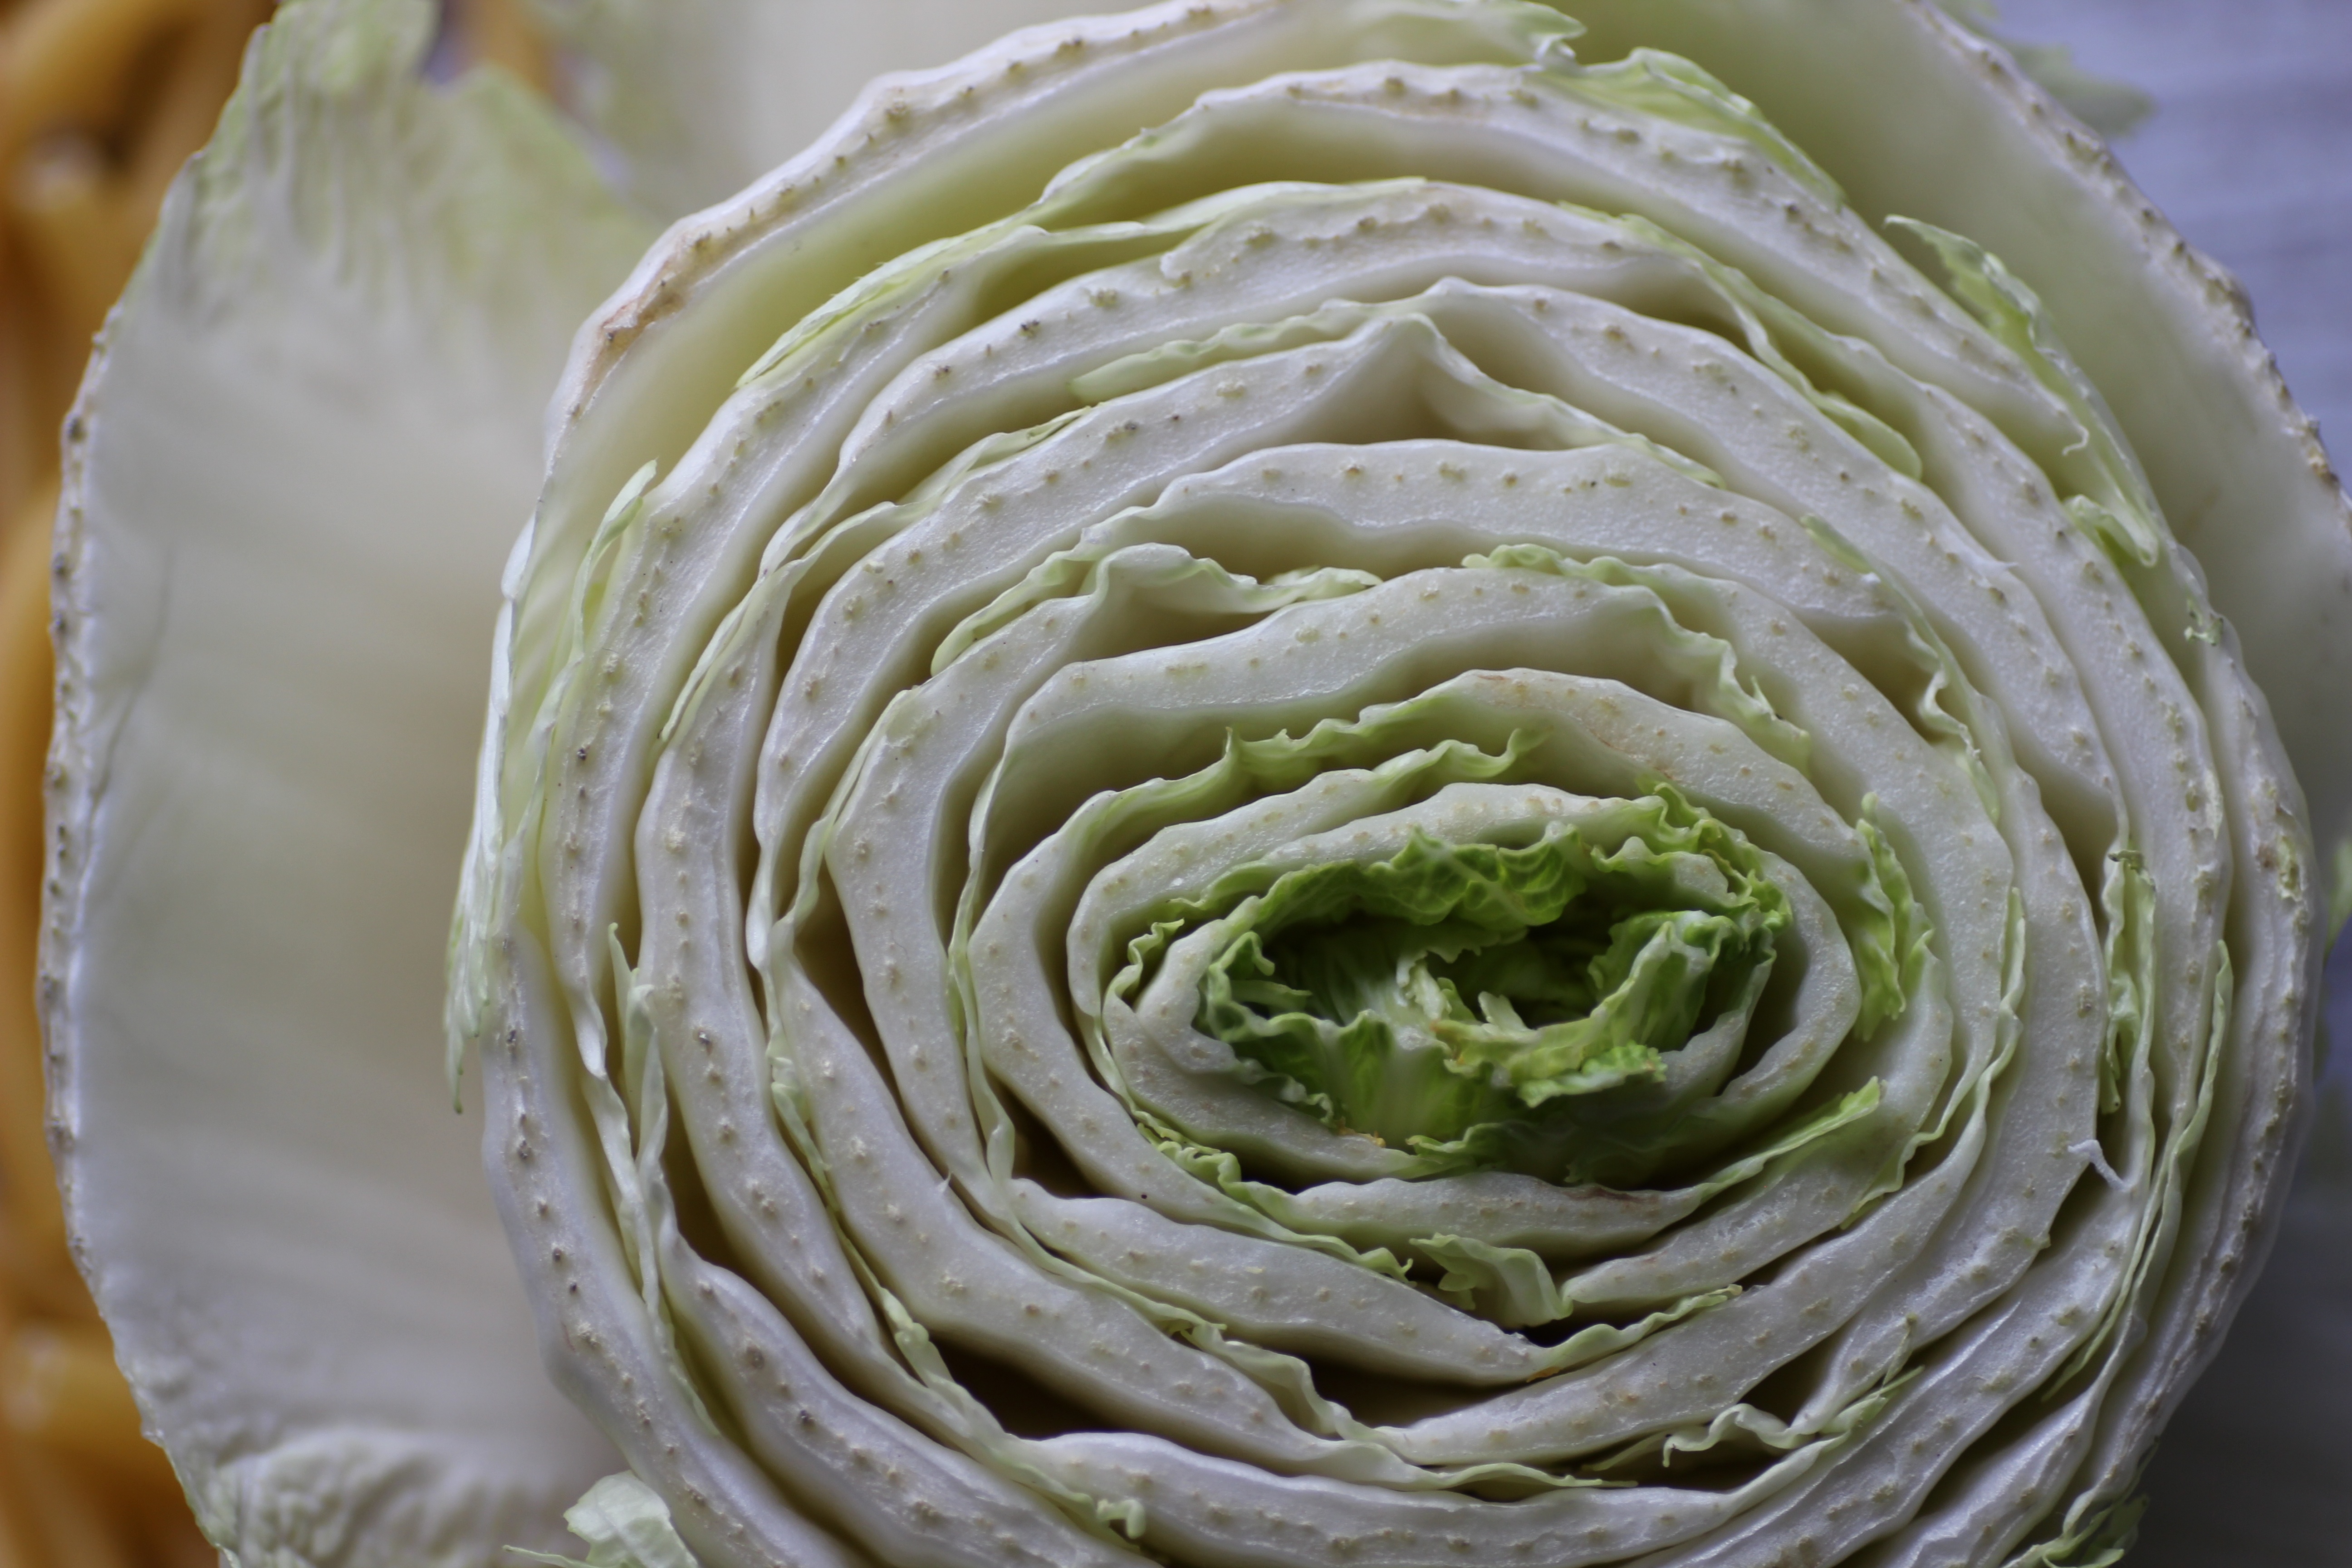
plant, flower, food, produce, vegetable, close, cuisine, cook, icing, cross section, raw food, kohl, winter vegetables, flowering plant, buttercream, chinese cabbage, land plant